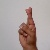
The image shows a hand gesture representing the letter 'R' in Indian Sign Language.